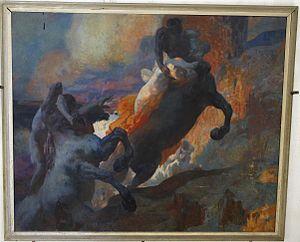
Brantôme - abbaye, tableau représentant 2 centaures enlevant des femmes, photo prise depuis la cage d'escalier, entrée de gauche. (Peintre
Jules-René Bouffanais, est un peintre et graveur français.